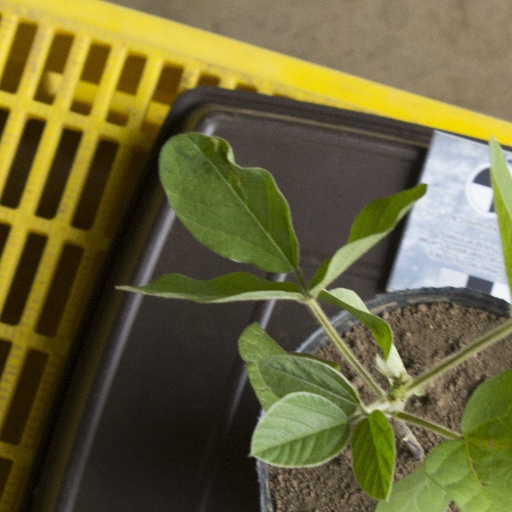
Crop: soybean